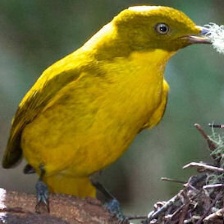
Species: GOLDEN BOWER BIRD
Scientific name: PRIONODURA NEWTONIANA